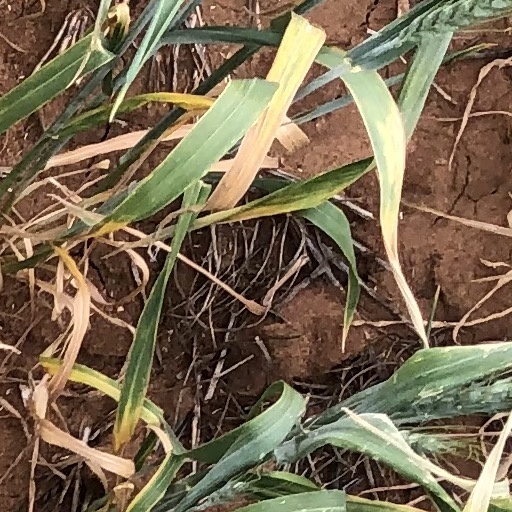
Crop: wheat